Lithospermum officinale

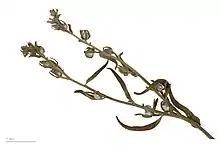
"Lithospermum officinale"

Lithospermum officinale, or common gromwell or European stoneseed, is a flowering plant species in the family "Boraginaceae", native to Eurasia. It is the host plant for caterpillars of the monophagous moth "Ethmia dodecea".